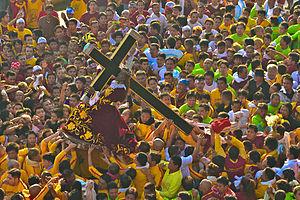
Le 9 janvier est le 9ᵉ jour de l'année du calendrier grégorien. Il reste 356 jours avant la fin de l'année, 357 en cas d'année bissextile.